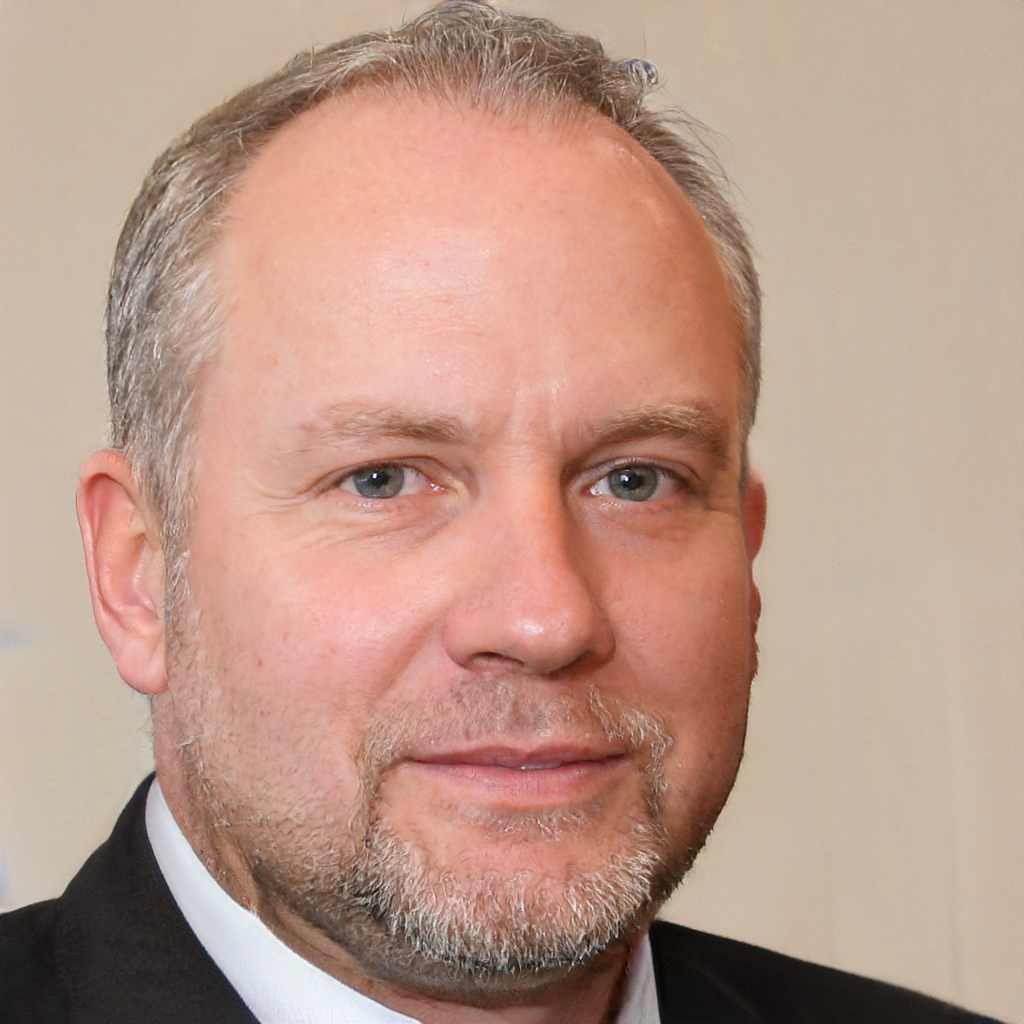
Label: Colored